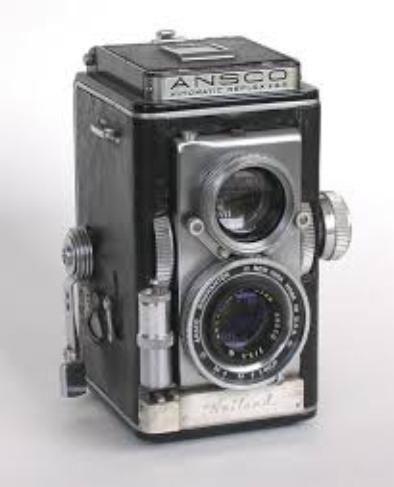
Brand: Ansco
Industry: Electronic